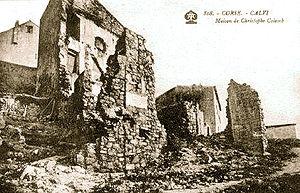
Maison natale de Christophe Colomb à Calvi (Haute Corse)
Les origines génoises de Christophe Colomb sont reconnues par les historiens depuis la fin du XIXᵉ siècle, et surtout depuis la publication en 1931 de l'ensemble des documents d'archives disponibles dans le volume Cristofor Colombo : Documenti e prove della sua appartenenza a Genova. Cependant, quelques théories alternatives circulent aux marges du champ des recherches historiques.